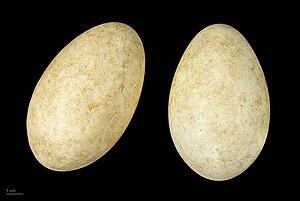
L'Oie des moissons est une espèce de palmipèdes appartenant à la famille des Anatidae et à la sous-famille des Anserinae. Elle a récemment été séparée de l'Oie de la toundra précédemment considérée comme une sous-espèce.